Burnout Paradise

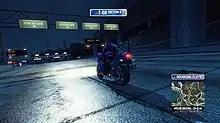
"Paradise" was updated to add time-of-day as well as motorcycles.

"Burnout Paradise" has undergone significant changes since its initial release. These have been implemented through several free patches and downloadable packs. In 2008, the first major update, codenamed "Bogart", fixed several glitches and was scheduled to be released on 24 April. It was made available to Xbox 360 users on 18 April and to PlayStation 3 users on the originally scheduled date of 24 April, but this prevented store exclusive cars from being obtainable.